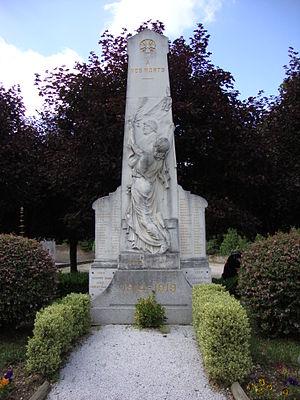
Verdalle (Tarn, Fr) Monument aux morts
Verdalle est une commune française située dans le département du Tarn, en région Occitanie.